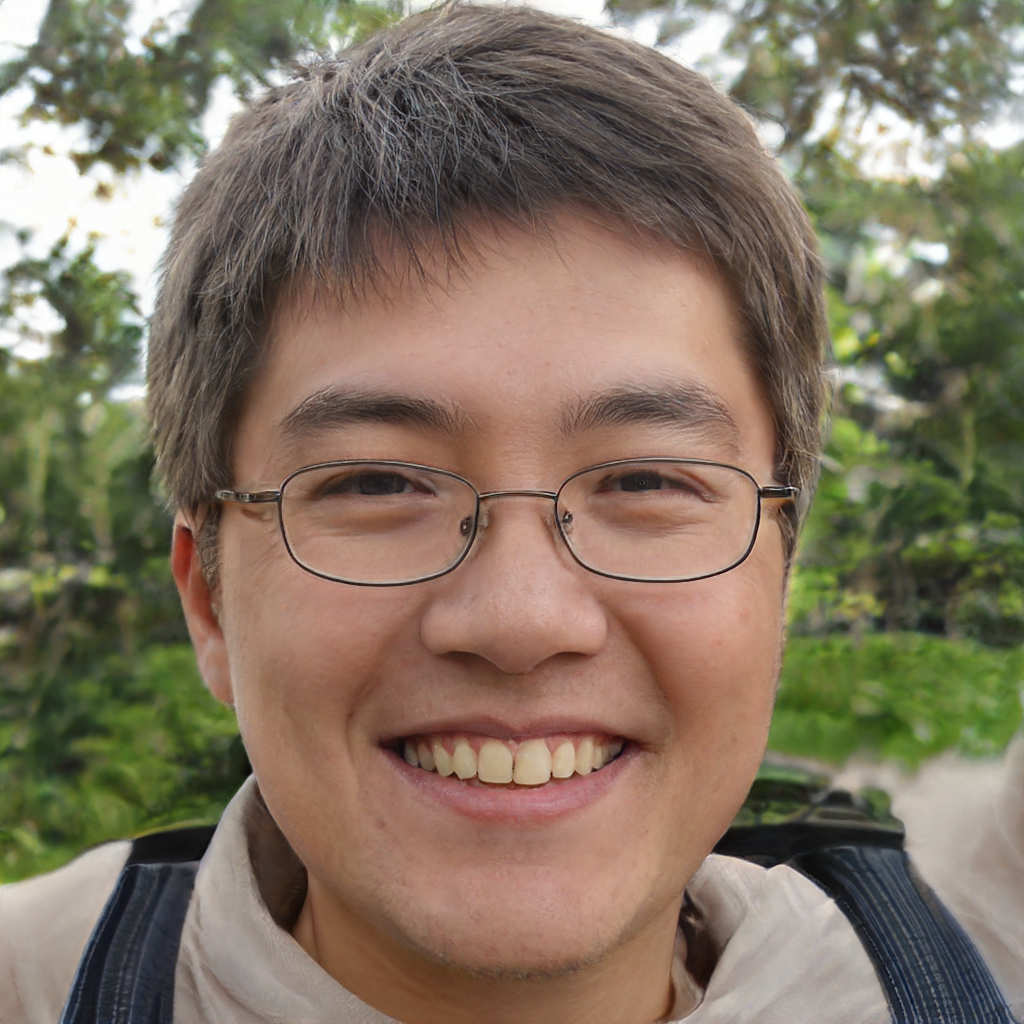
Gender: Male